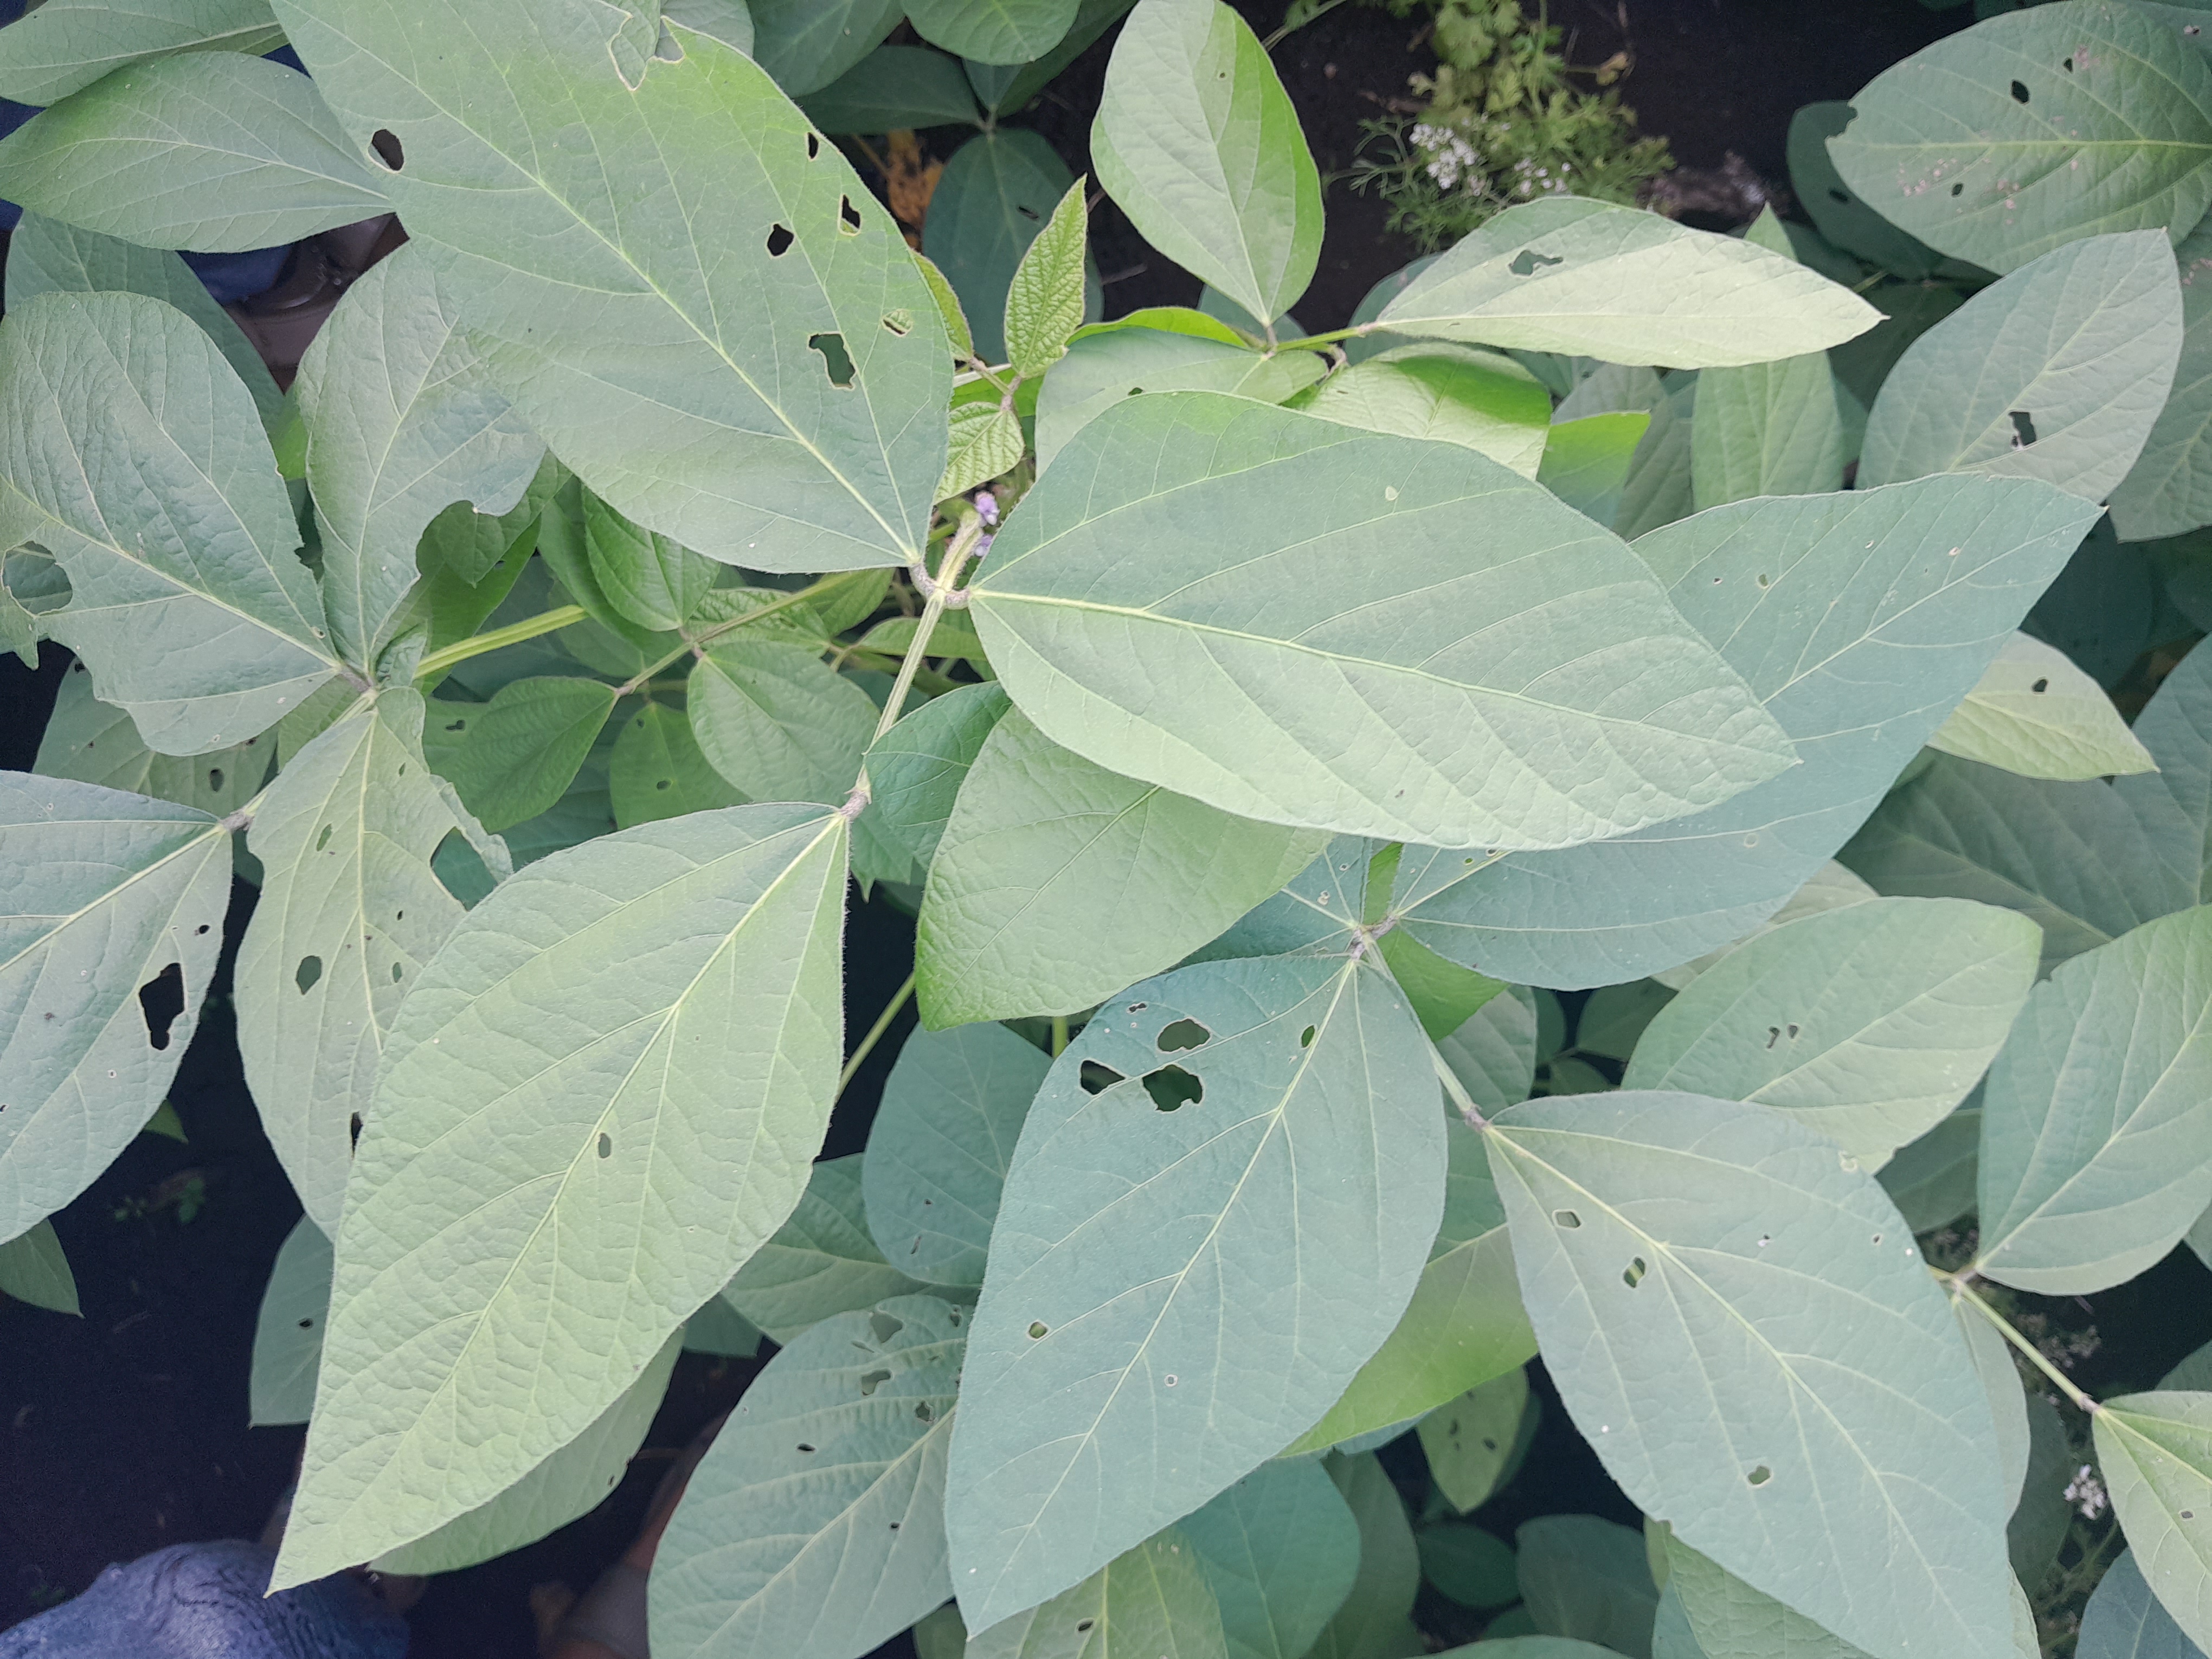
Label: Healthy